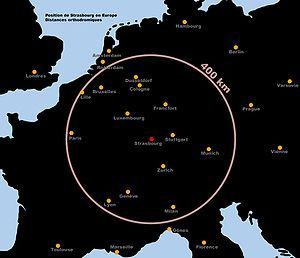
Strasbourg par rapports aux grandes villes d'Europe (distances orthodromiques)
De nombreuses institutions européennes siègent à Strasbourg, préfecture du département du Bas-Rhin et de la région Grand Est en France. Une vingtaine d'organismes différents sont installés dans la capitale alsacienne dont le Conseil de l'Europe, le Parlement européen ou encore la Commission centrale pour la navigation du Rhin, plus ancienne organisation internationale au monde en activité. En raison de cette concentration, Strasbourg prétend au titre de « capitale européenne ».
Strasbourg est une commune française située dans le département du Bas-Rhin. Préfecture du département, elle est également, depuis le 1ᵉʳ janvier 2016, le chef-lieu de la région Grand Est. Capitale de la région historique d'Alsace, la ville est bordée par le Rhin et frontalière avec l'Allemagne.